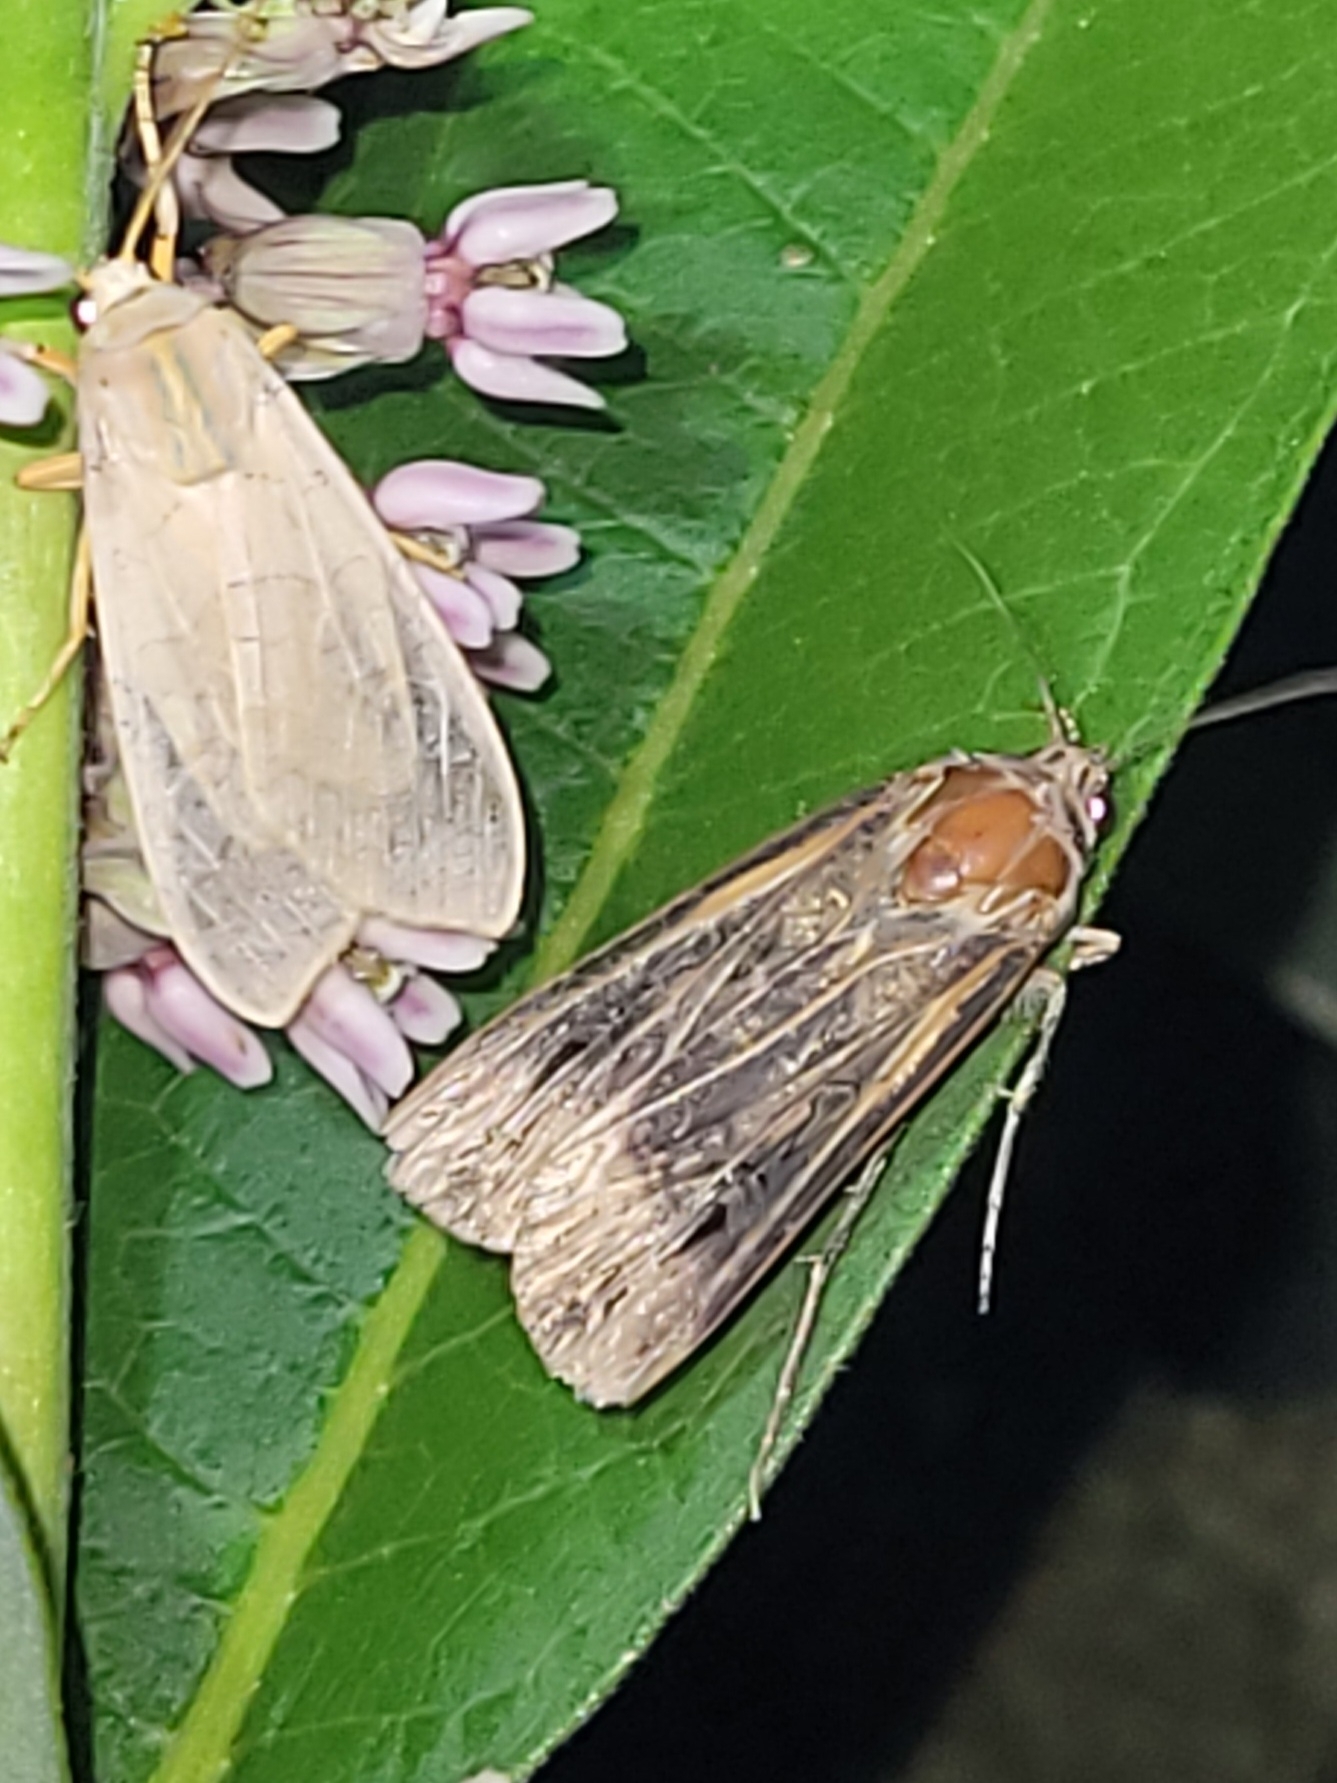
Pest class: cutworms